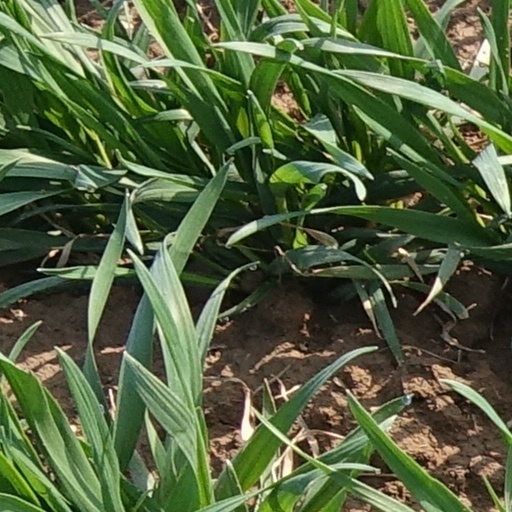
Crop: wheat